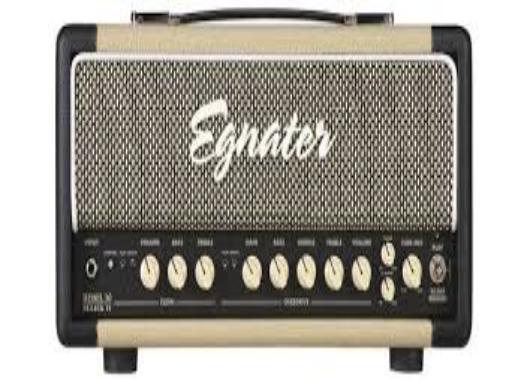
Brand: Egnater
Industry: Electronic